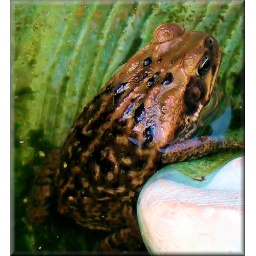
Toad in the bird bath: At home in Boynton Beach, Florida: October 09, 2007